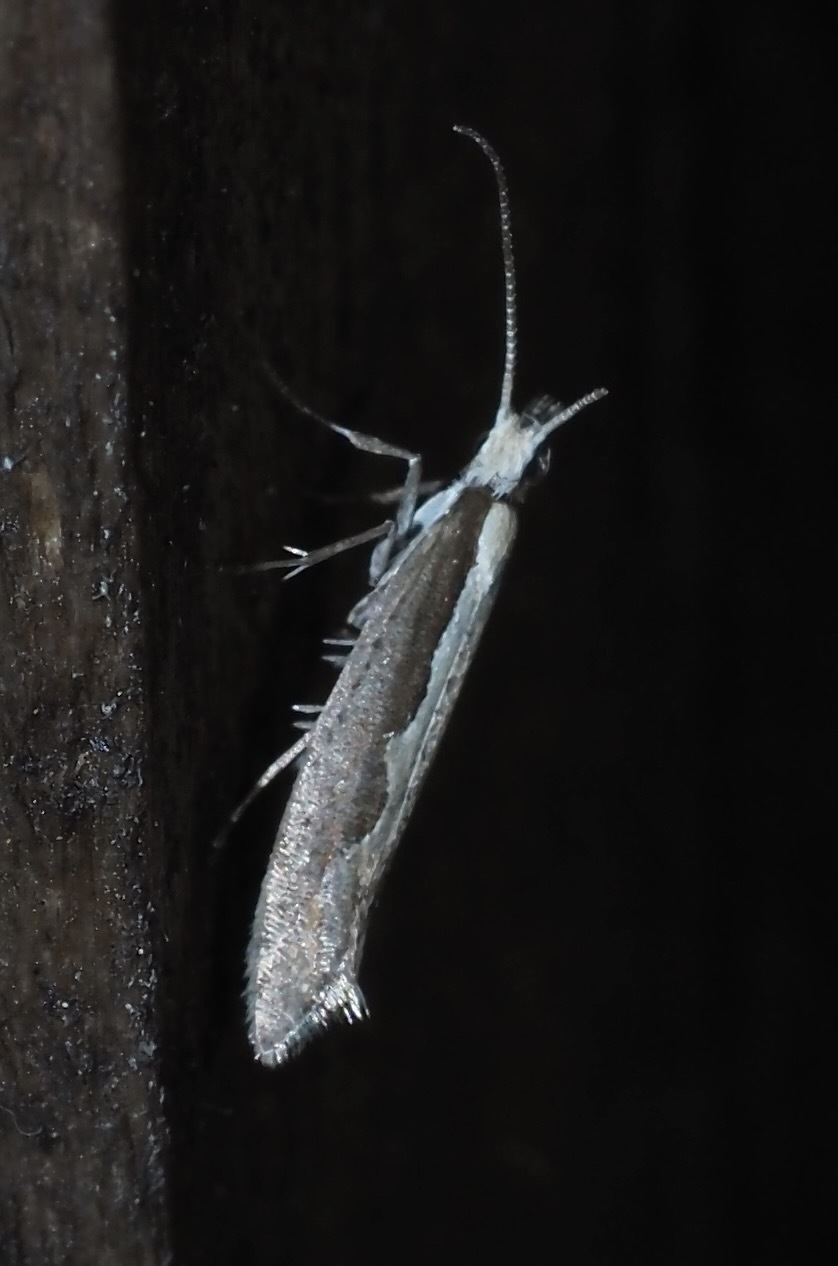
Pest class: diamondback_moth